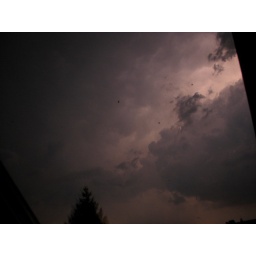
Laying quiet in the grassEverything is stillRiver stones and broken bonesScattered on the hill